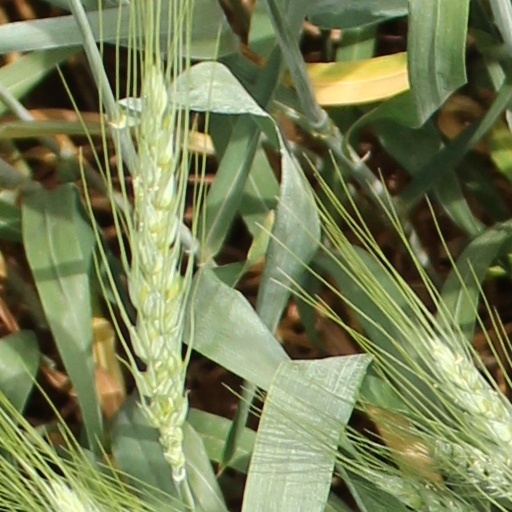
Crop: wheat